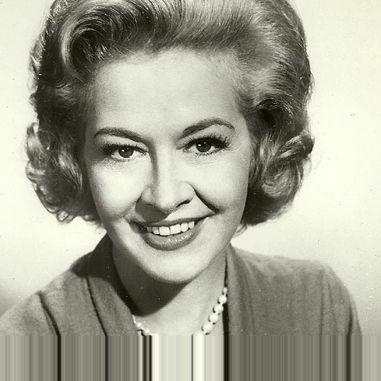
Age: 39